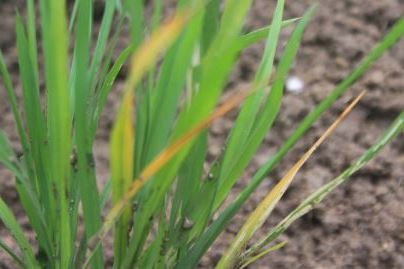
Disease: Tungro